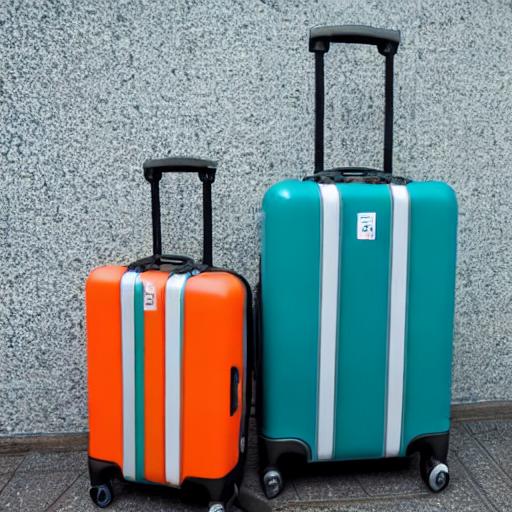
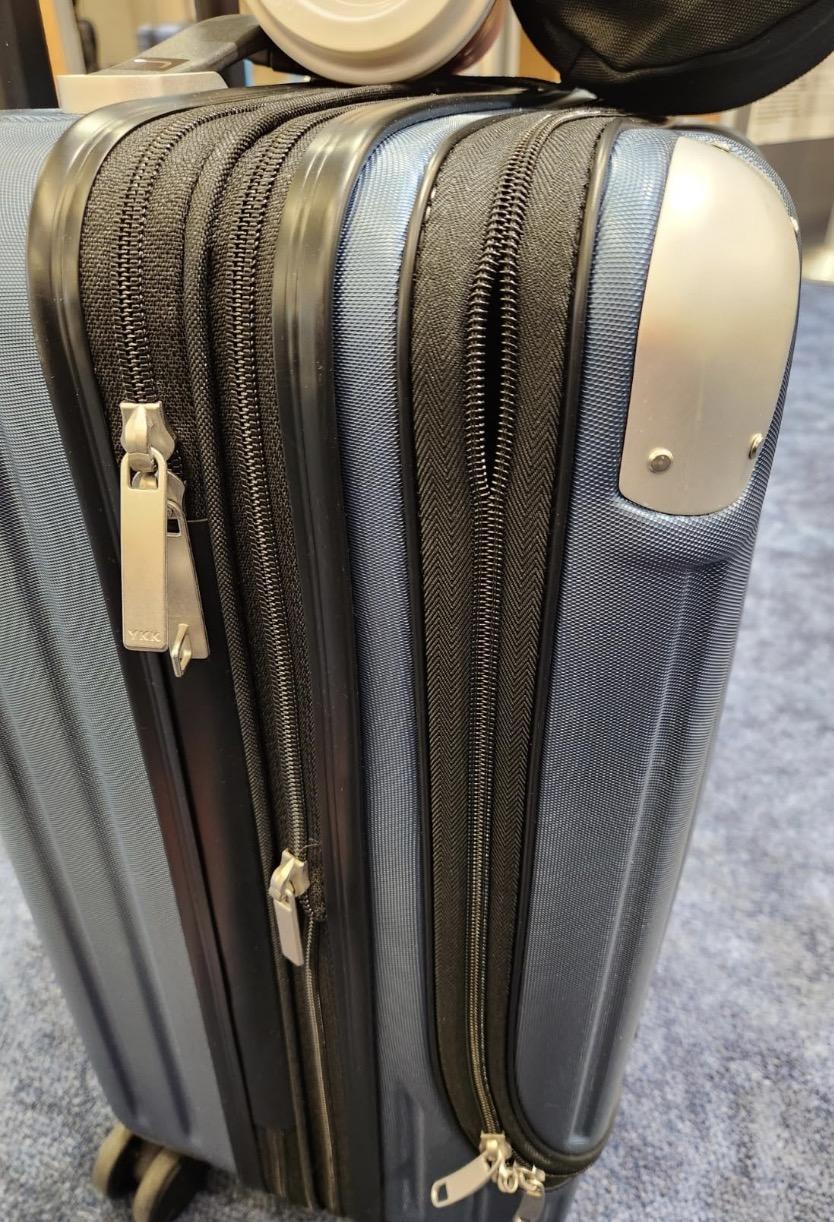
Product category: items_tea
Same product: no